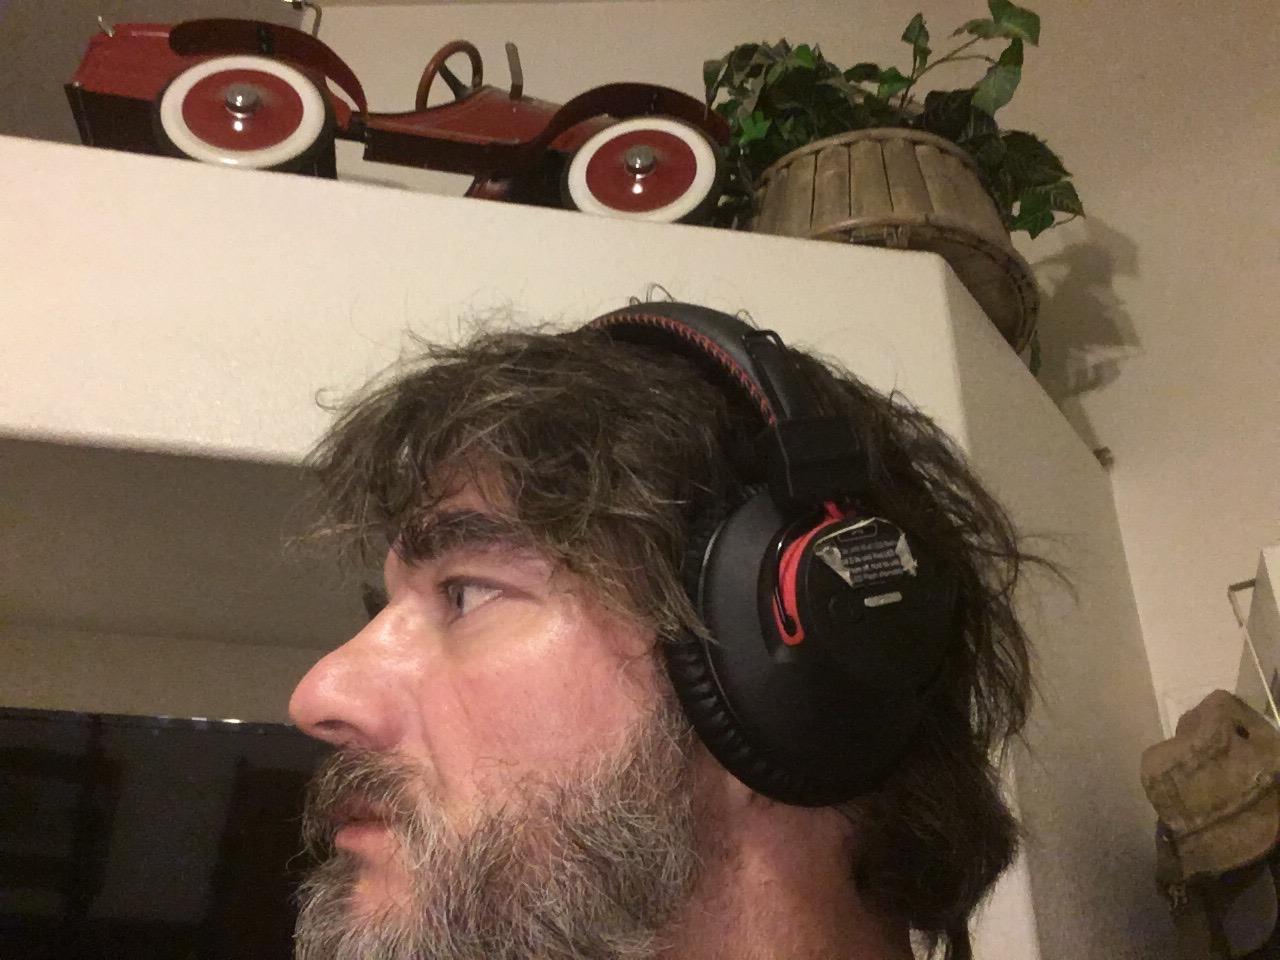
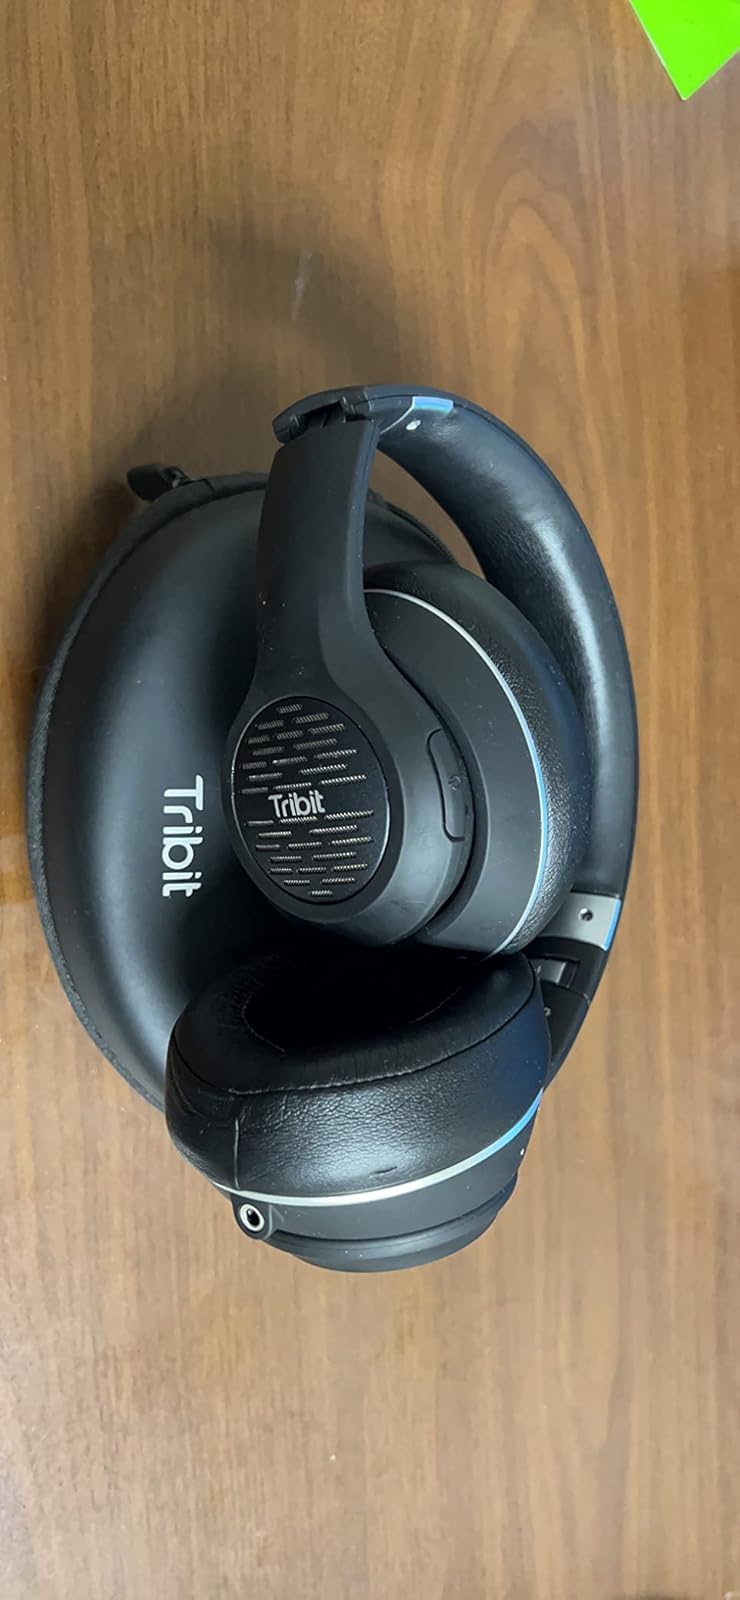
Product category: headphones
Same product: no